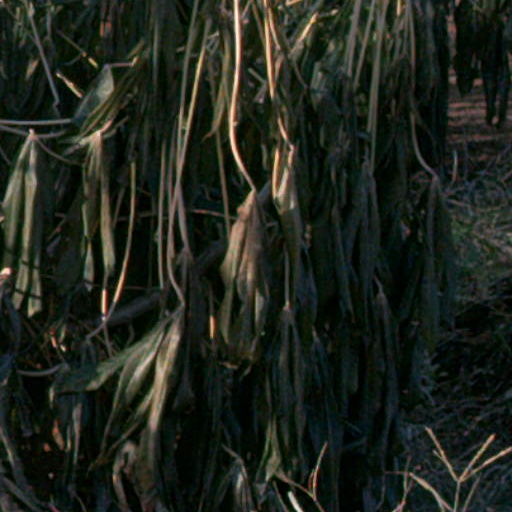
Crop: cassava